One for All (2020 film)

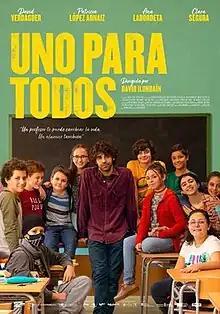
Theatrical release poster

One for All is a 2020 Spanish drama film directed by which stars David Verdaguer alongside Patricia López Arnaiz, Ana Labordeta, and Clara Segura.